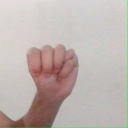
अक्षर: म